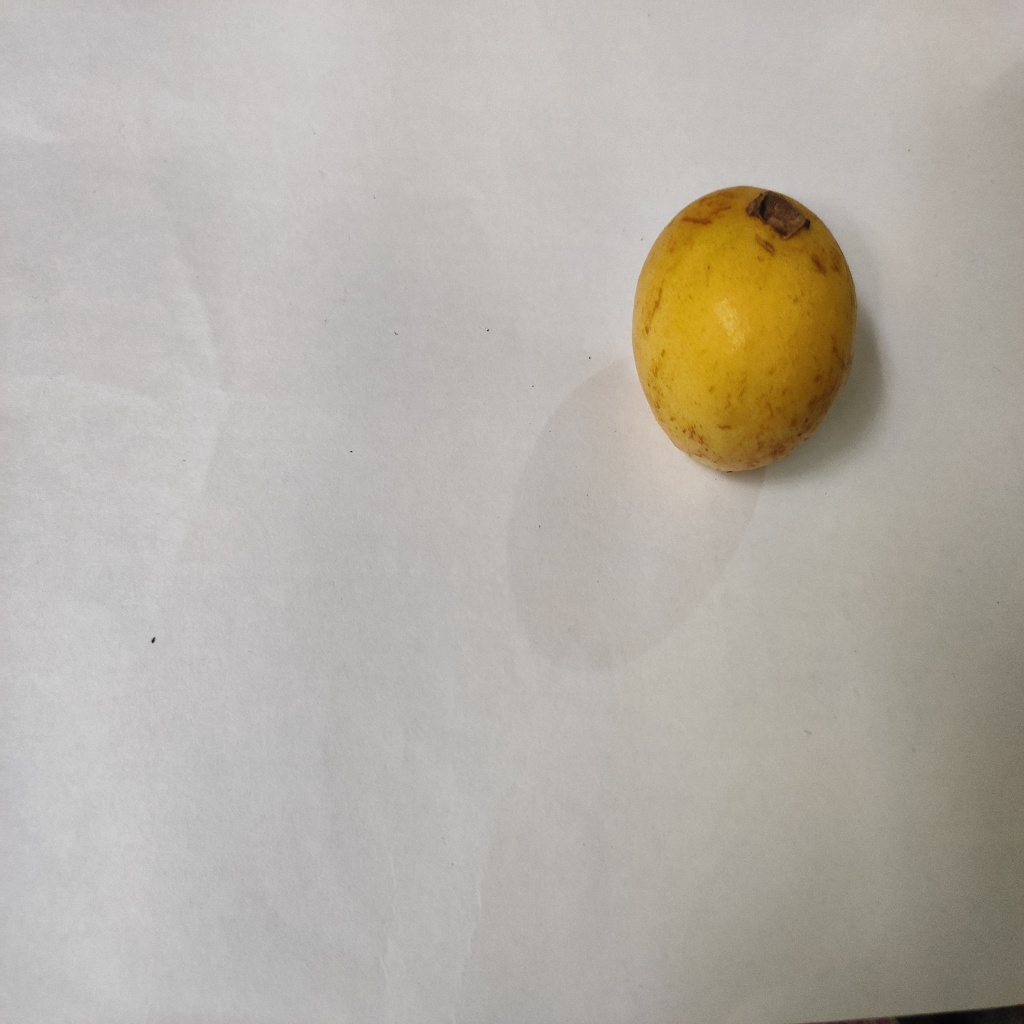
Crop: guava
Quality class: Class_A